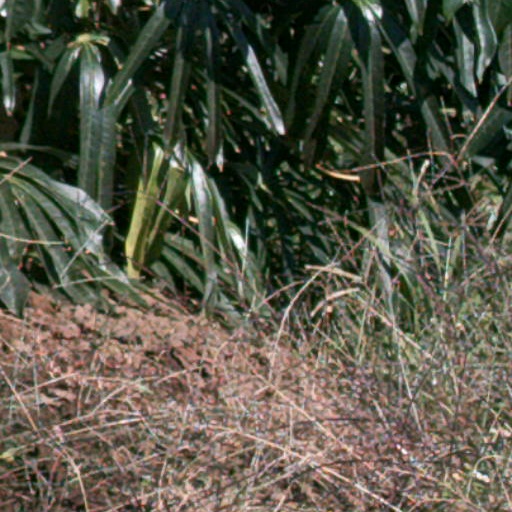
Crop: cassava